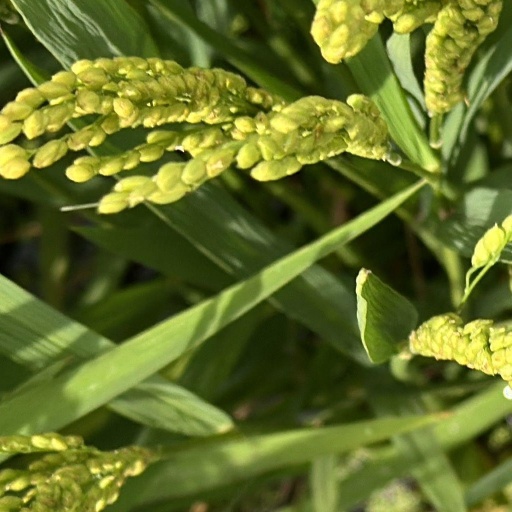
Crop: rice